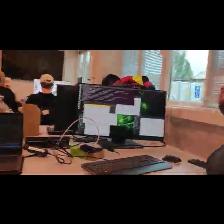
Label: Human